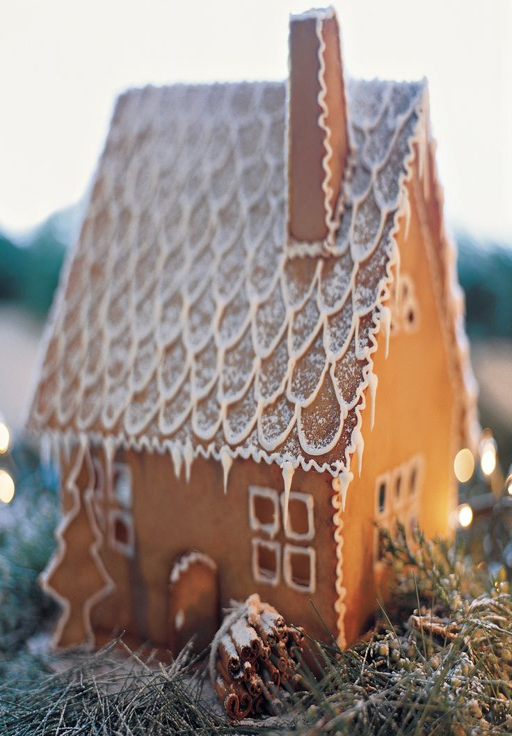
glue your gingerbread house together with the fastest glue !